Zhejiang

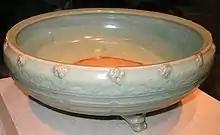
This tripod planter from the Ming dynasty was found in Zhejiang province. It is housed in the Smithsonian in Washington, D.C.

After Wuyue was conquered during the reunification of China, many shrines were erected across the former territories of Wuyue, mainly in Zhejiang, where the kings of Wuyue were memorialised, and sometimes, worshipped as being able to dictate weather and agriculture. Many of these shrines, known as "Shrine of the Qian King" or "Temple to the Qian King", still remain today, with the most popularly visited example being that near West Lake in Hangzhou.